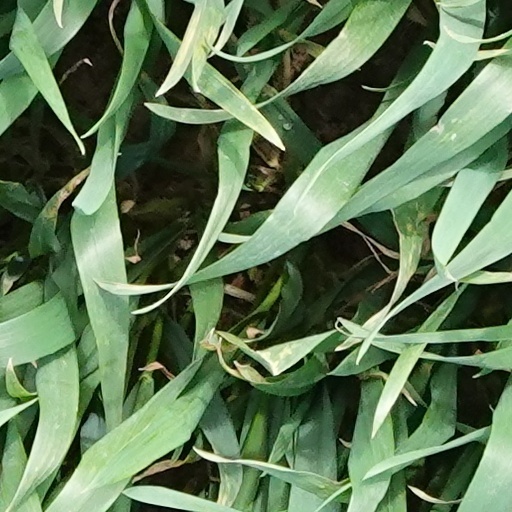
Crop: wheat